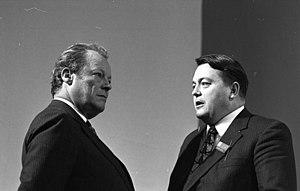
Holger Börner, né le 7 février 1931 à Cassel et mort le 2 août 2006 à Cassel, est un homme politique allemand membre du Parti social-démocrate d'Allemagne.